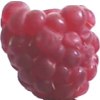
Label: raspberry